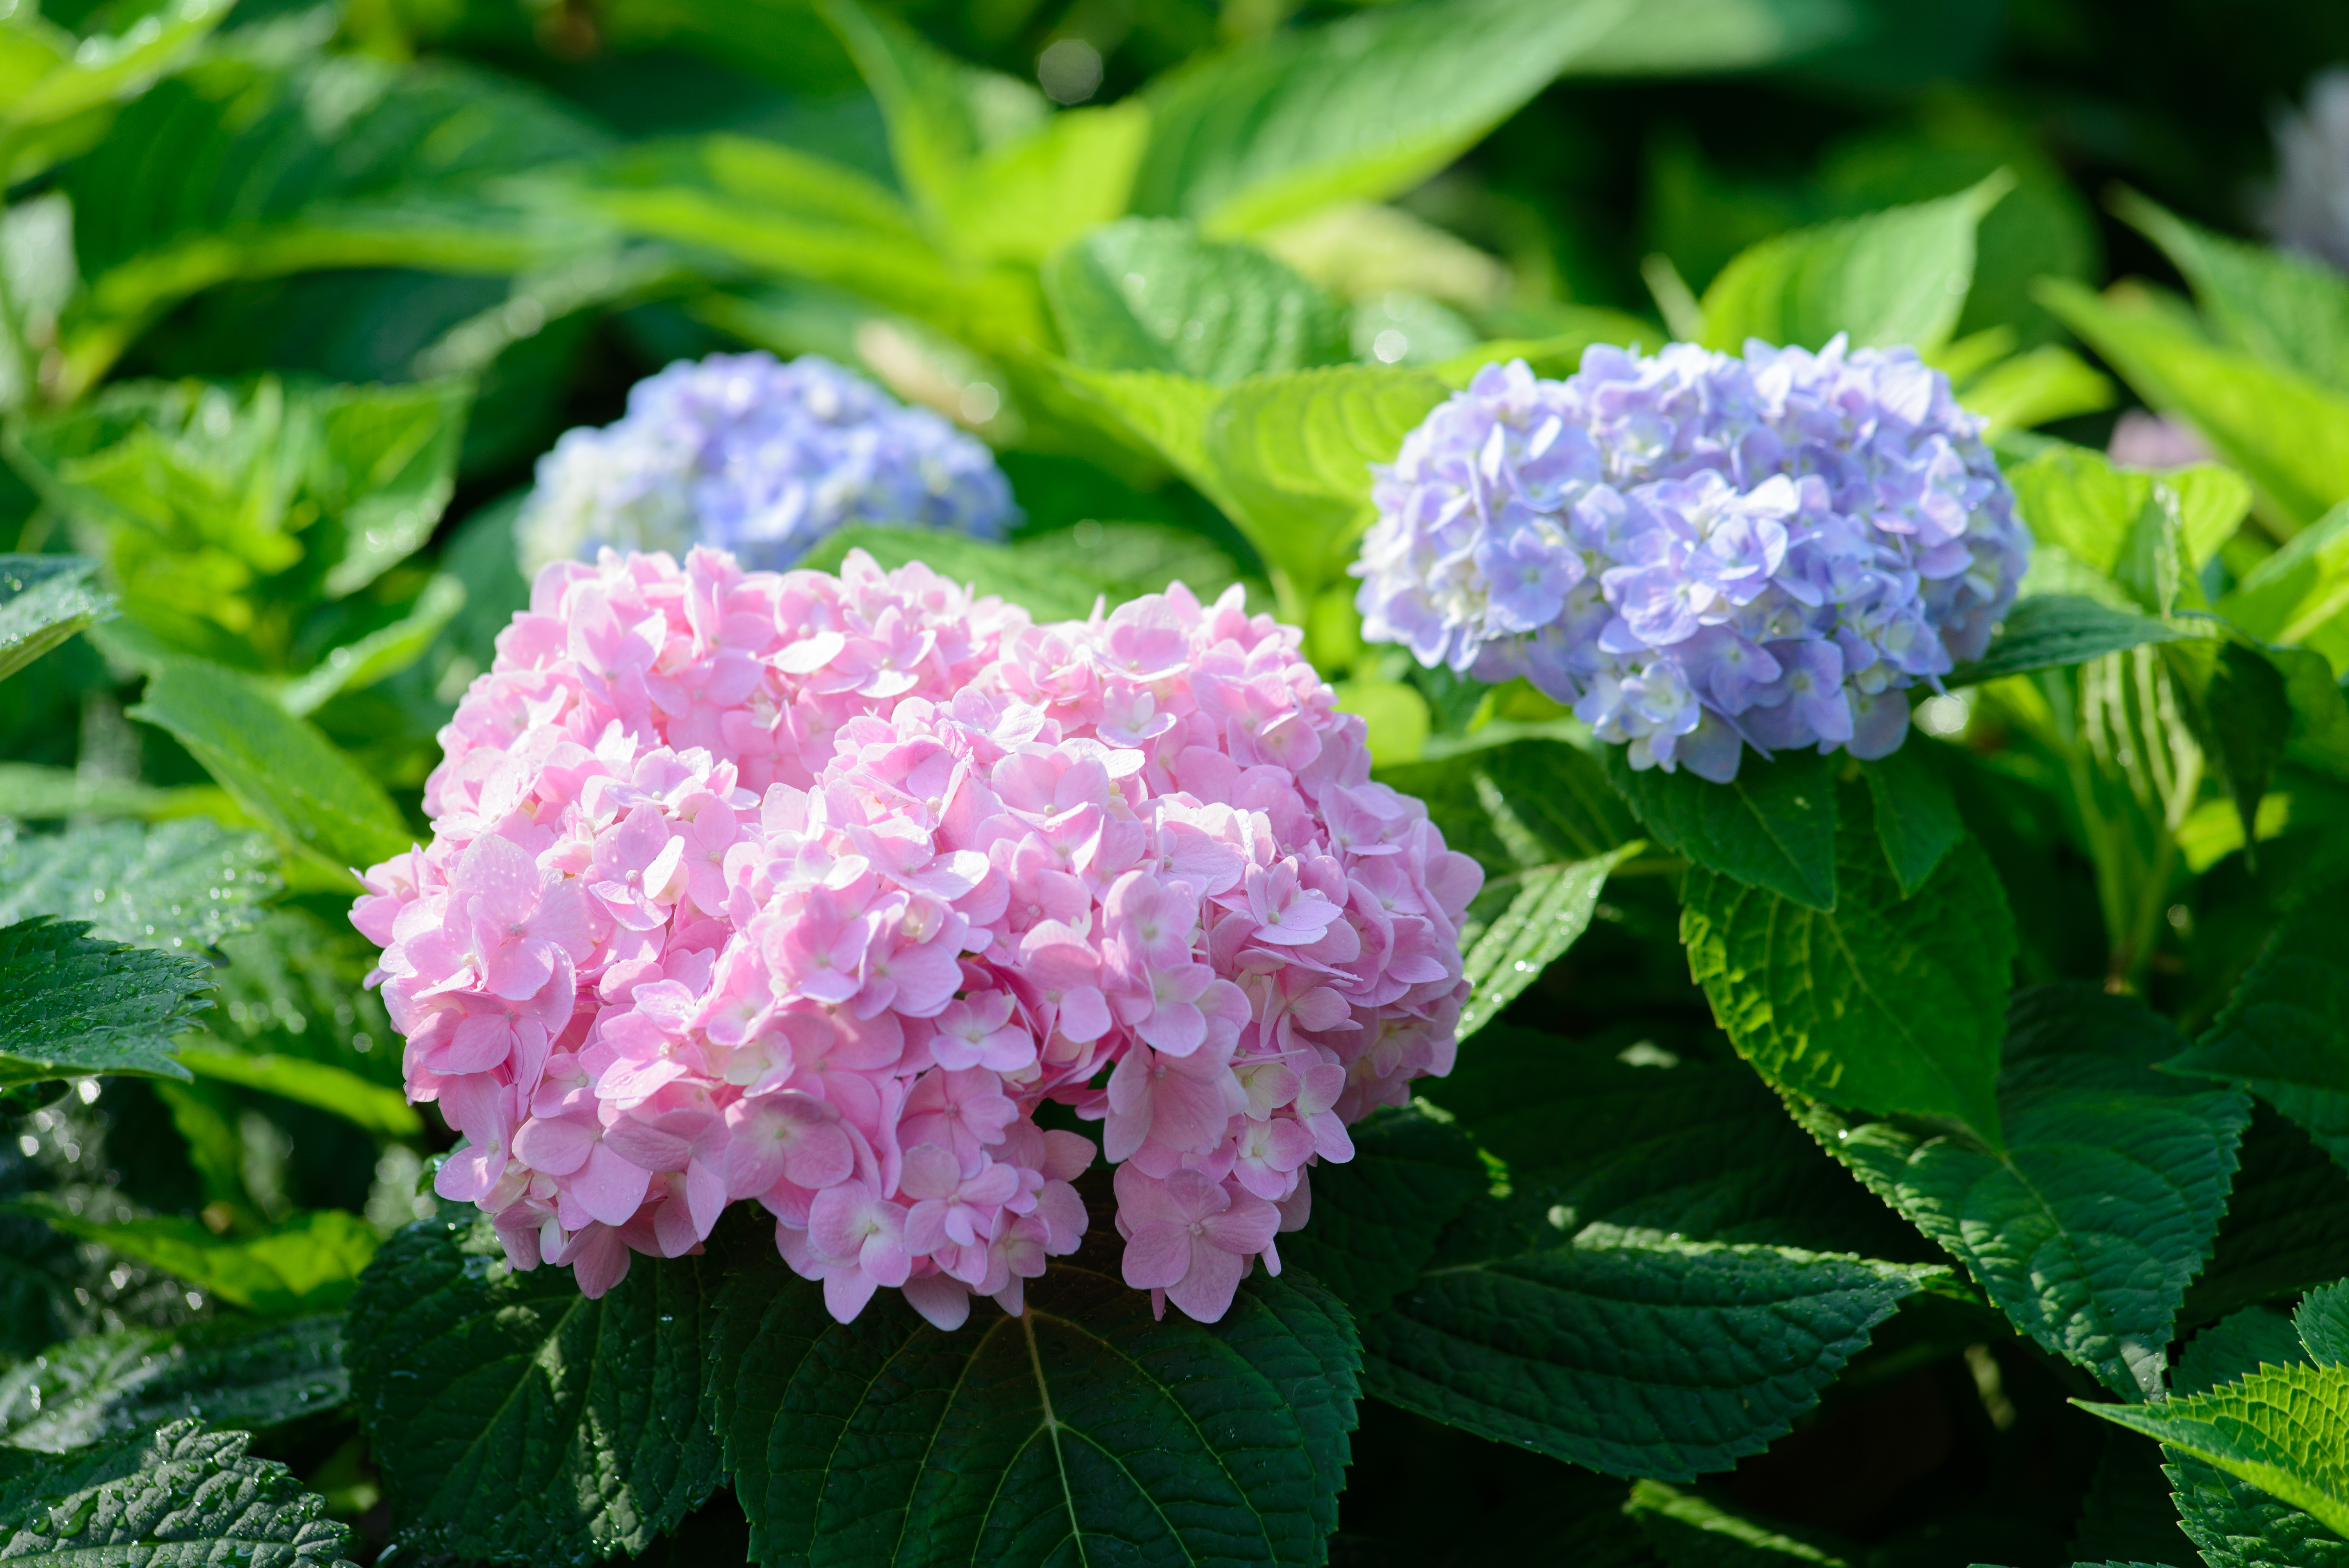
beautiful, fine, flower, green, leaf, lotus flower, macro, nature, picturesque, pink, pleasant, pretty, tree, gardens, plant, hydrangea, flowering plant, hydrangeaceae, cornales, hydrangea serrata, annual plant, shrub, subshrub